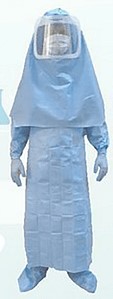
Objects detected:
Face_Shield
Mask
Gloves
Gloves
Coverall